Your Body (Christina Aguilera song)

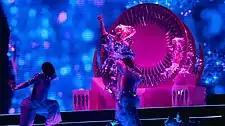
Aguilera performs the song during The X Tour at Wembley Arena (2019)

In December 2011, it was announced that Aguilera was teaming up with Swedish hit producer Max Martin on her comeback single for her then upcoming album. On July 3, 2012, "Billboard" reported that the "club banger" would be officially produced by Martin. Writing for the same publication, Andrew Hampp thought that their collaboration was very "surprising" because Martin had been working with a lot of artists, including Backstreet Boys, *NSYNC, and Britney Spears; however, "Your Body" was the first song Martin wrote for Aguilera, as Aguilera had previously wanted to differentiate herself from the aforementioned acts. During an interview with the magazine, she commented on the Swedish producer, saying "Max is legendary in the business. He's known about me but we haven't crossed paths... It's taken us a decade in the same business and watching each other from a distance, so for us to now come together and respect each other's work ethic and how we like to be heard and making a marriage out of it, I think "Your Body" is the best culmination of that".